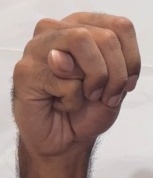
ASL sign: M